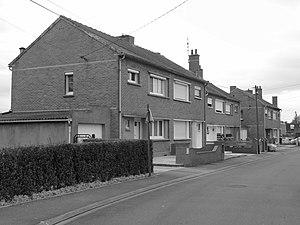
Cité de la Fosse n° 6 de la Compagnie des mines de Lens, Haisnes, Pas-de-Calais, Nord-Pas-de-Calais, France.
La fosse nᵒ 6 dite Saint-Alfred ou Alfred Descamps, anciennement dénommée fosse d'Haisnes, de la Compagnie des mines de Douvrin puis de la Compagnie des mines de Lens est un ancien charbonnage du Bassin minier du Nord-Pas-de-Calais, situé à Haisnes. La Compagnie de Douvrin commence le puits en mars 1859 et la fosse commence à extraire en 1861. Mais l'extraction reste faible et la compagnie est mise en liquidation judiciaire. La Compagnie de Lens rachète la fosse et la concession pour 500 000 francs dans le but de s'en servir pour exploiter sa propre concession. La fosse est détruite durant la Première Guerre mondiale. Elle est reconstruite dans le style architectural des mines de Lens, avec un chevalement en béton armé. L'extraction cesse en 1936 mais la fosse est conservée pour assurer l'aérage de la fosse nᵒ 13.